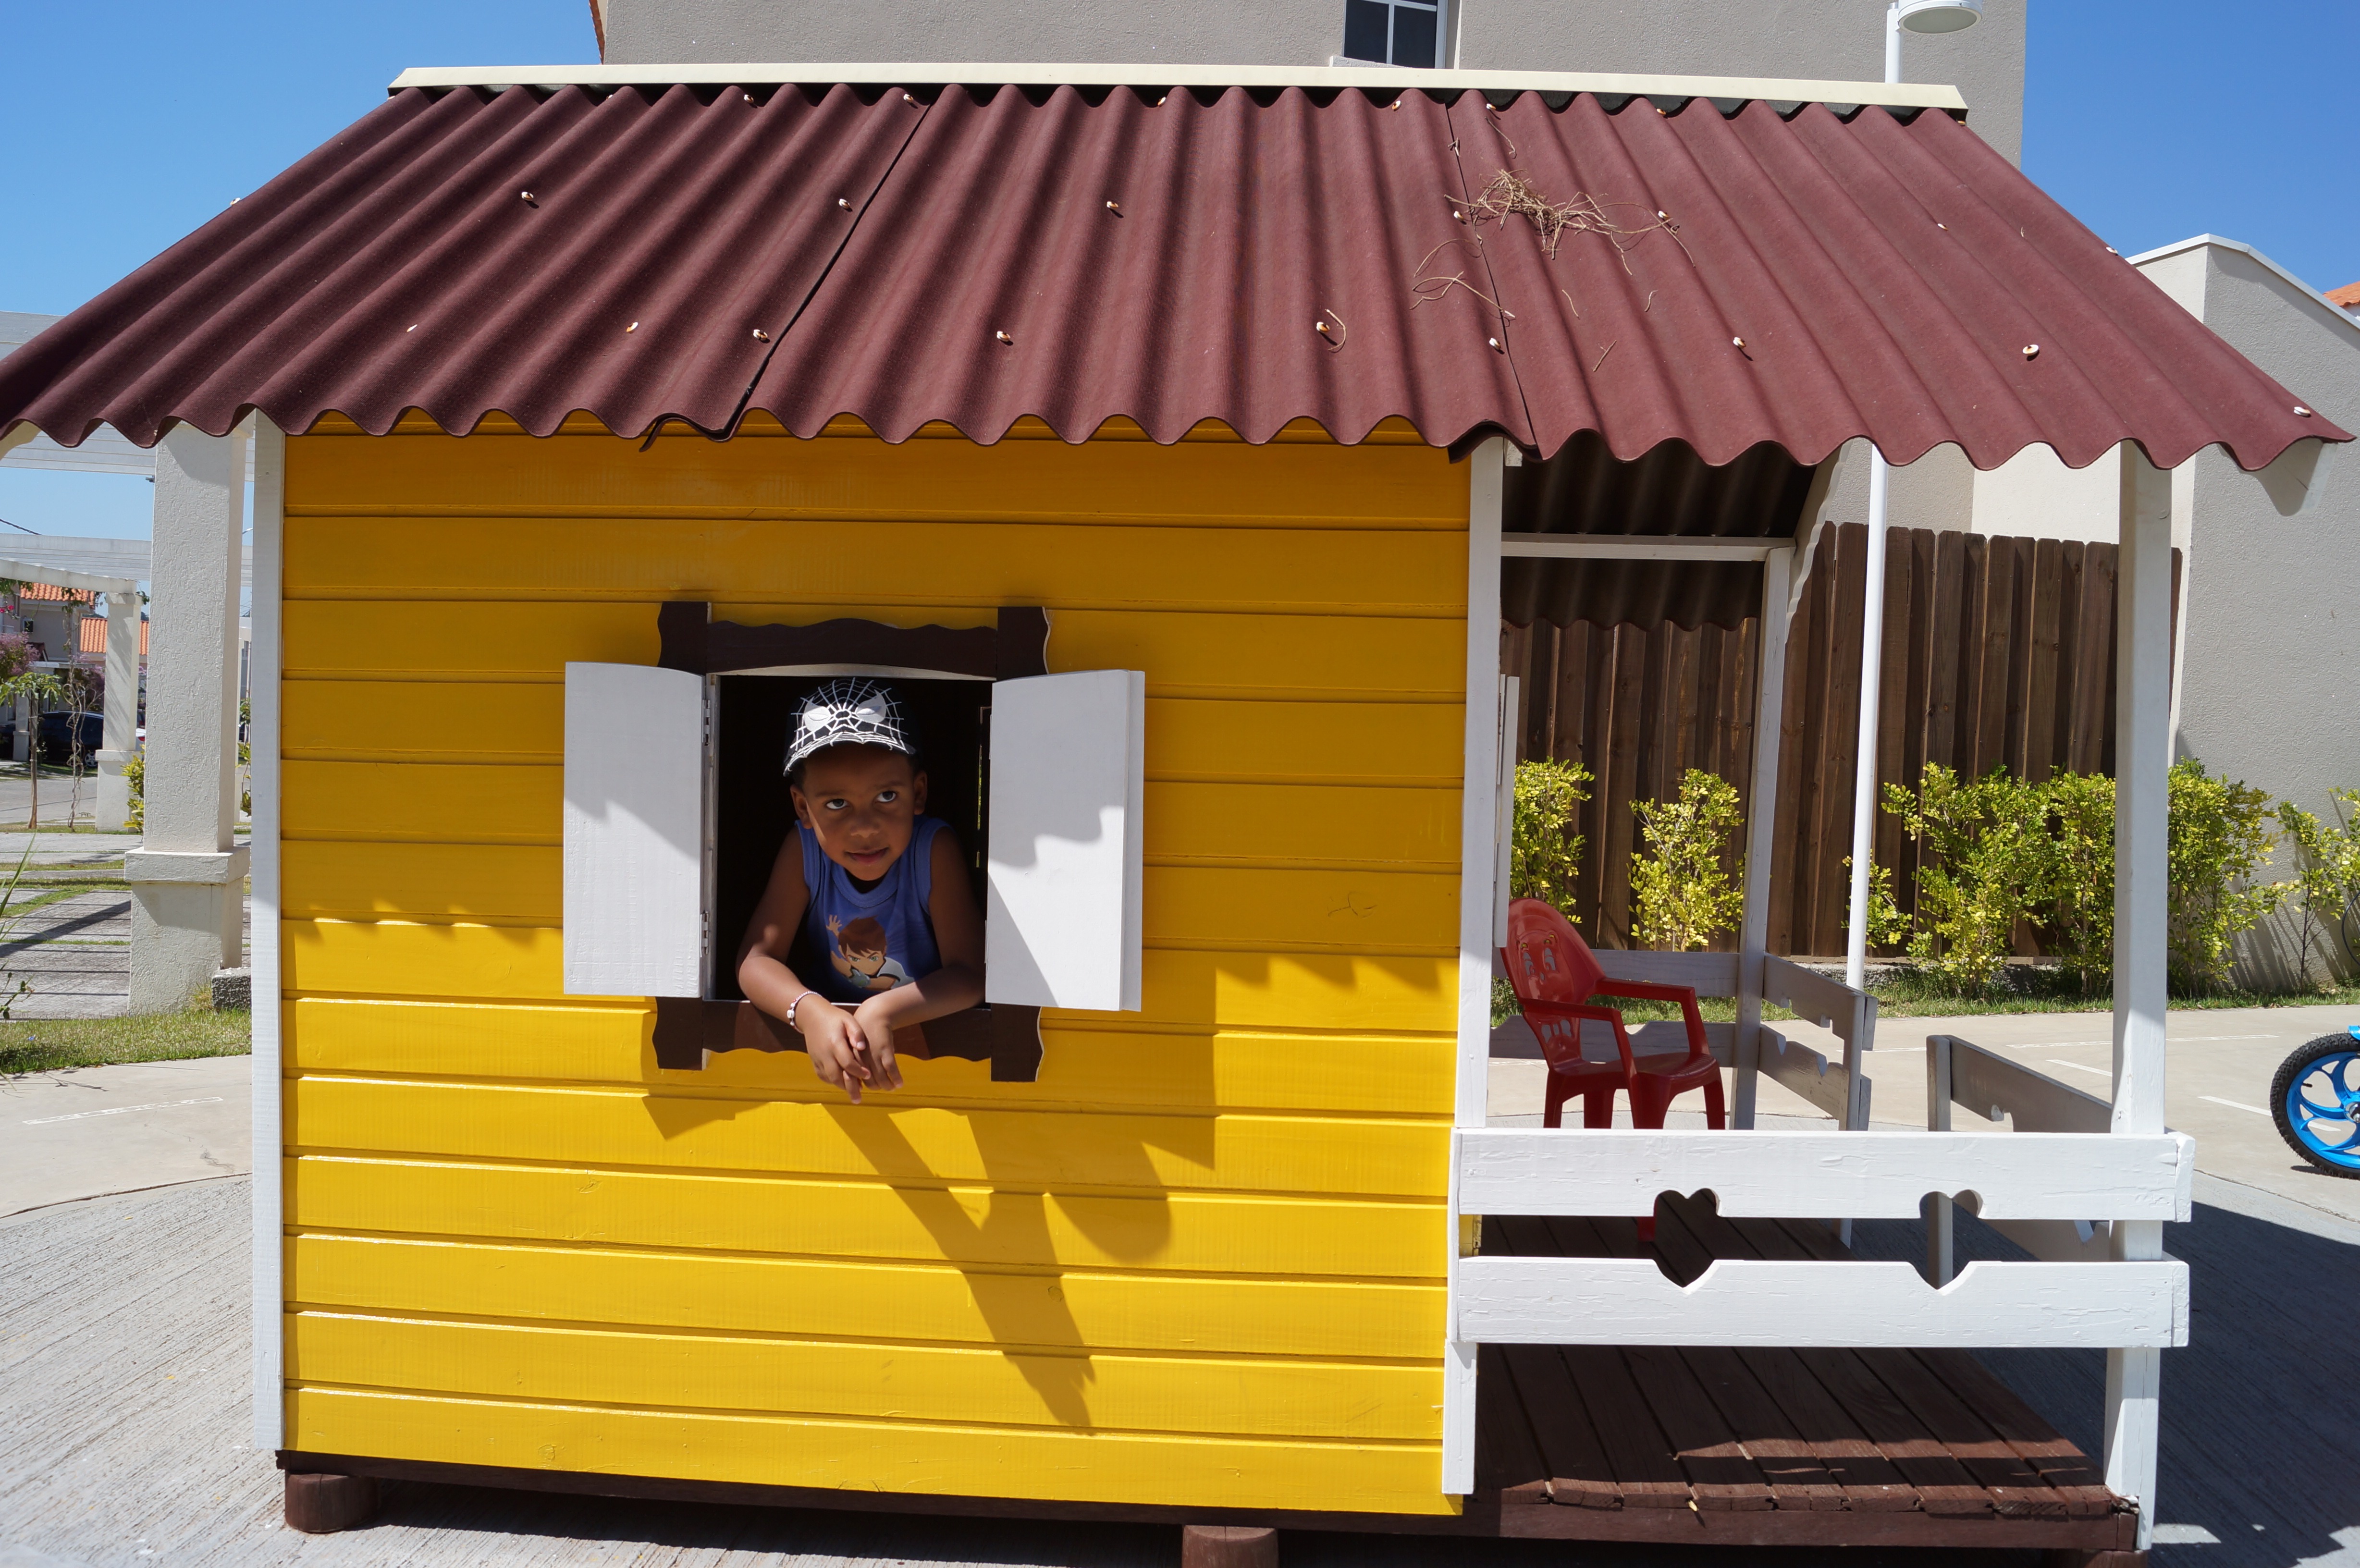
play, shed, canopy, gazebo, white window, yellow house, outdoor structure, brown roof, little child